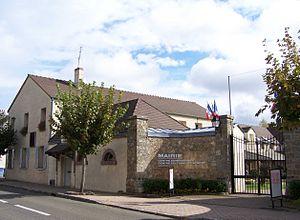
Les Essarts-le-Roi est une commune française située dans le département des Yvelines en région Île-de-France.